Marwan II

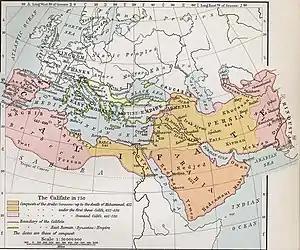
The expansion of the Muslim Caliphate until 750, from William R. Shepherd's "Historical Atlas".

Marwan named his two sons Ubaydallah and Abdullah heirs. He appointed governors and proceeded to assert his authority by force. However, the anti-Umayyad feeling was very prevalent, especially in Iran and Iraq. The Abbasids had gained much support. As such, Marwan's reign as caliph was almost entirely devoted to trying to keep the Umayyad empire together.